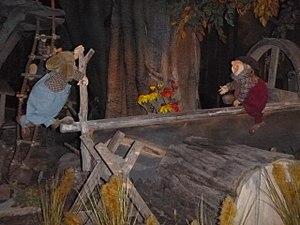
Foret de Plop Bucherons
Het Bos van Plop est un parcours scénique de type barque scénique du parc d'attractions belge Plopsaland.